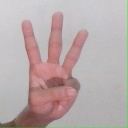
अक्षर: व